Count Richard von Bienerth-Schmerling

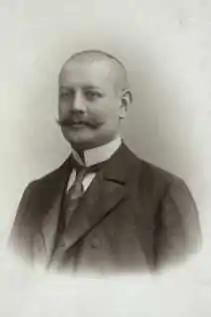
Count Richard von Bienerth-Schmerling.

Baron Richard von Bienerth, after 1915 Count von Bienerth-Schmerling (2 March 1863, in Verona, Austrian Empire – 3 June 1918, in Vienna), was an Austrian statesman.